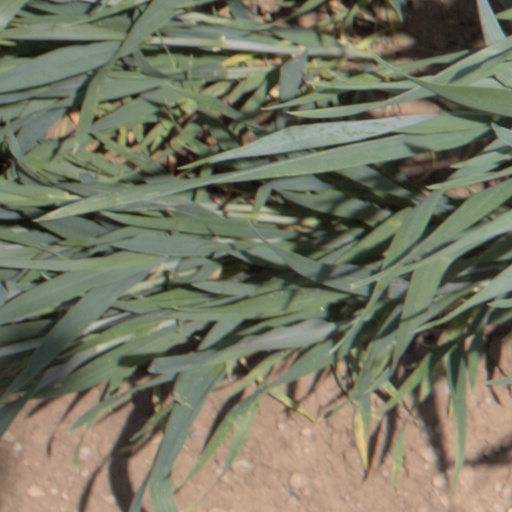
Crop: wheat